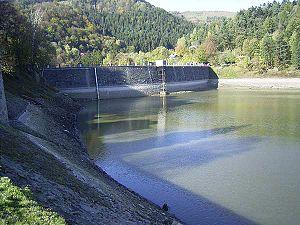
Bystřička est une commune du district de Vsetín, dans la région de Zlín, en Tchéquie. Sa population s'élevait à 1 008 habitants en 2018.